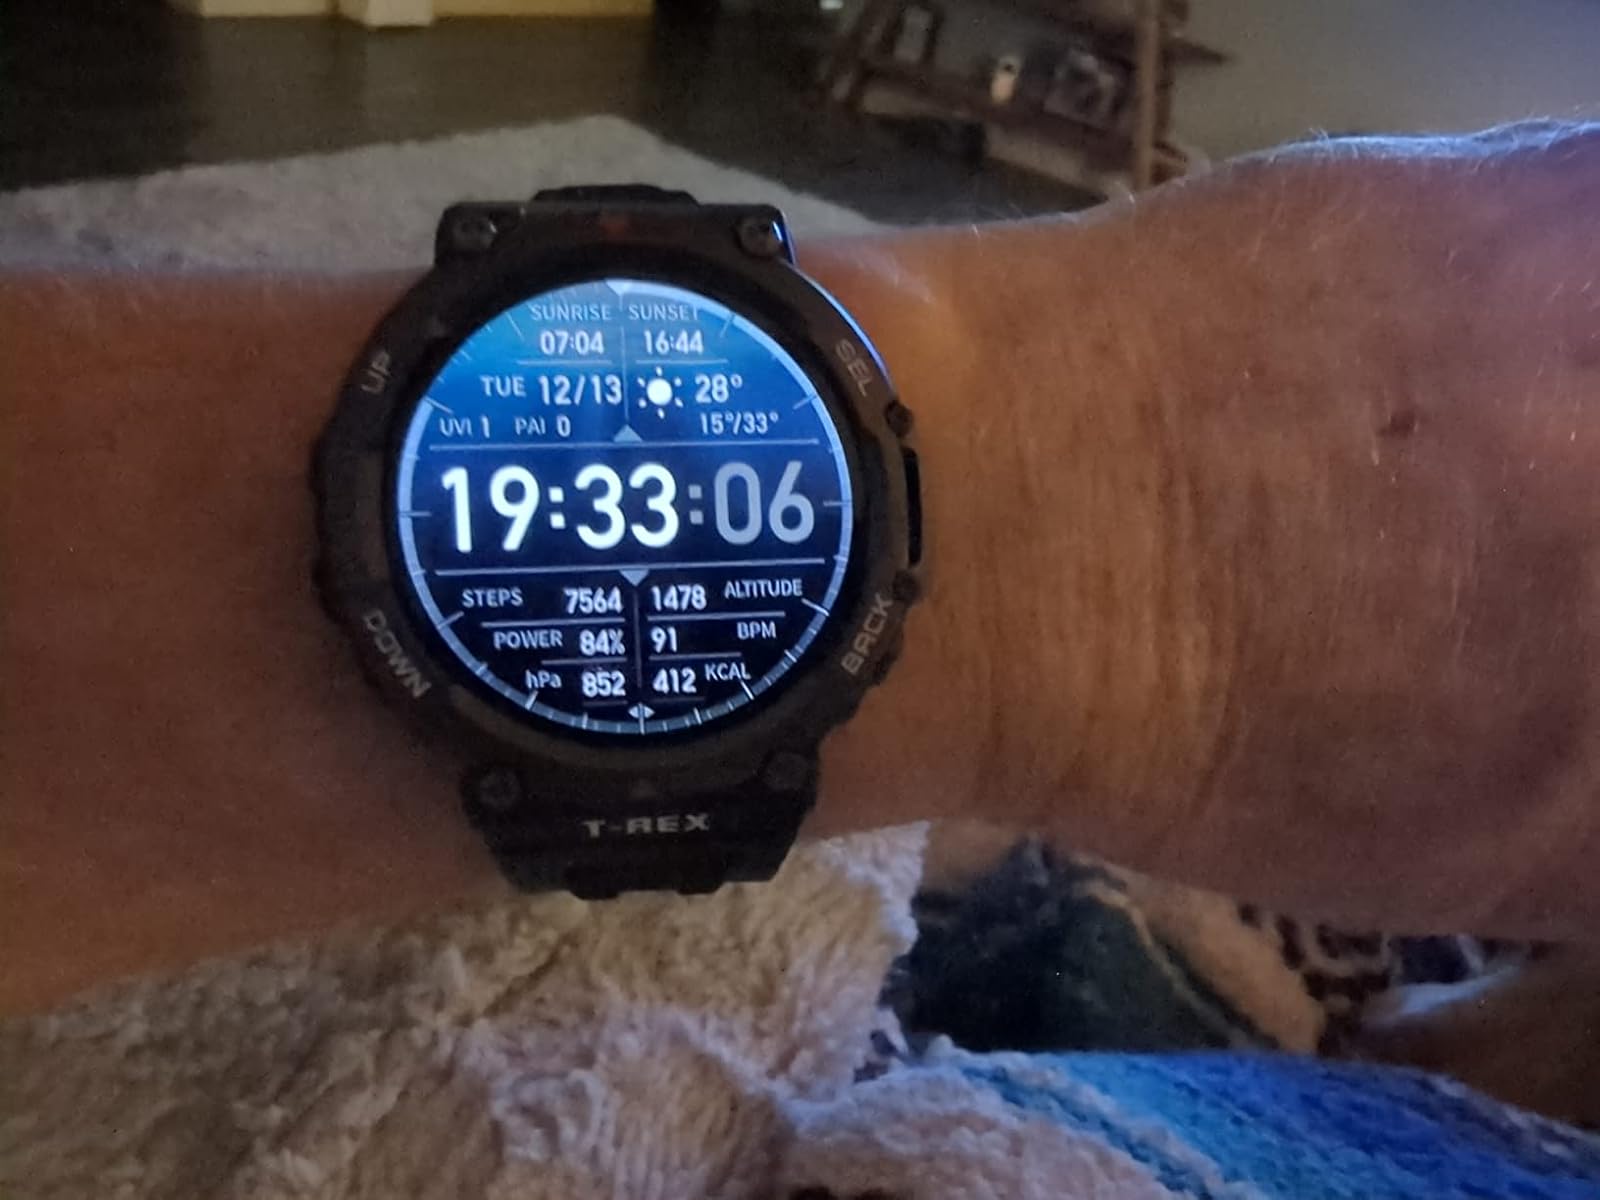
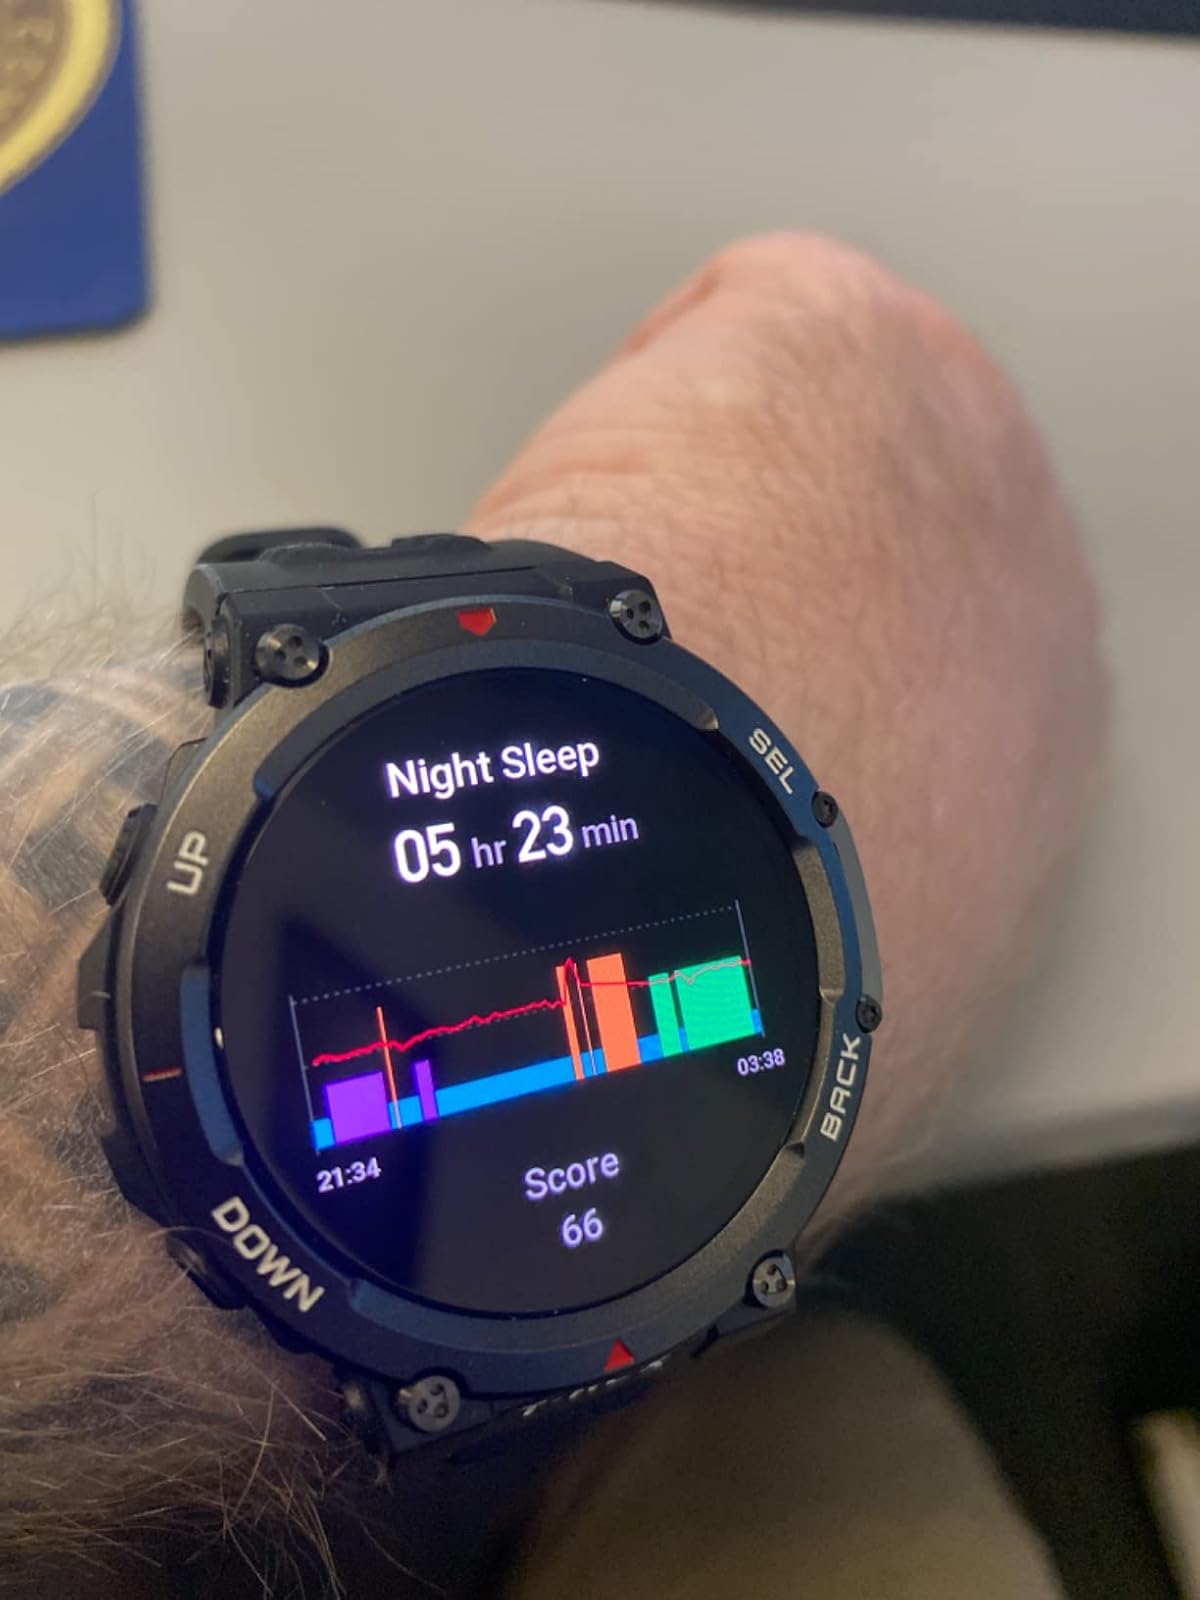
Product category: smartwatch
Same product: yes